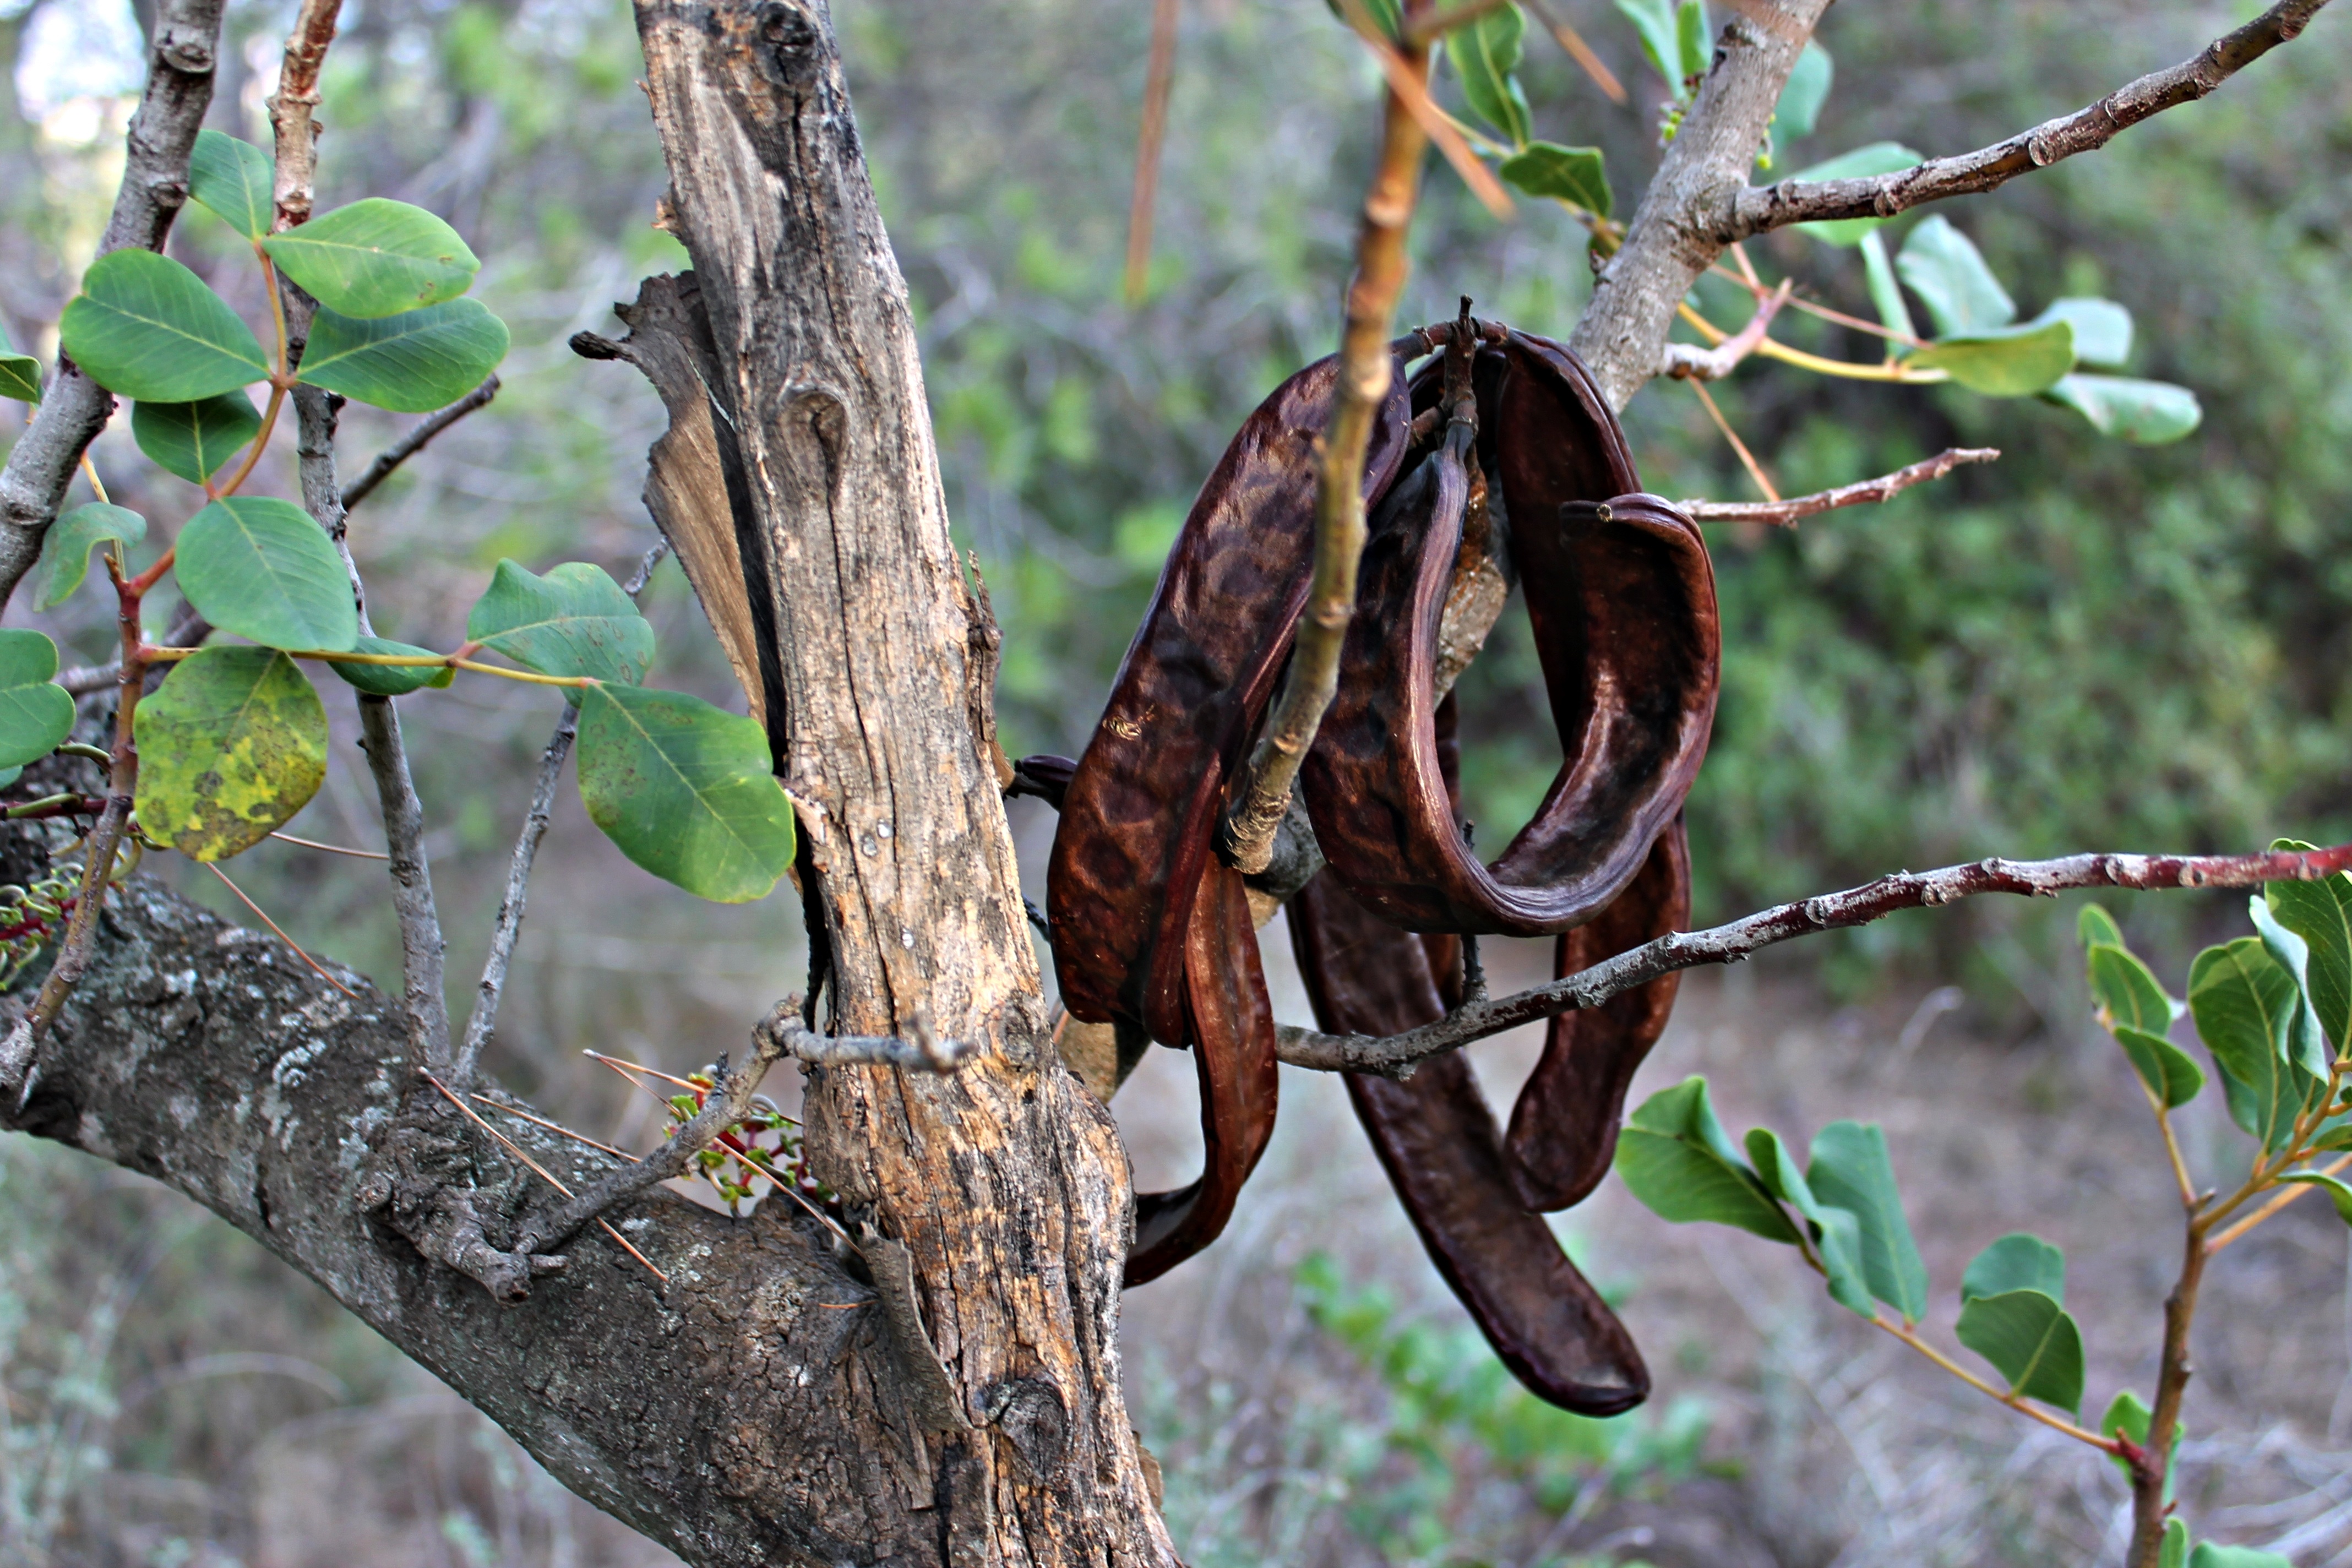
tree, nature, forest, branch, plant, leaf, flower, trunk, wildlife, green, mediterranean, produce, vegetable, autumn, flora, fauna, twig, shrub, flowering plant, woody plant, land plant, thorns spines and prickles, carob tree, fruit of the carob tree